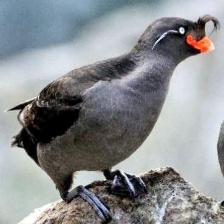
Species: CRESTED AUKLET
Scientific name: AETHIA CRISTATELLA